Michał Cieślak (politician)

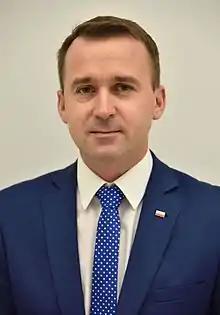
Michał Cieślak

Michał Cieślak (born 9 December 1974 in Dąbrowa Tarnowska) is a Polish politician who is a member of the VIII and IX Sejm. He is a member of Agreement. He represents the Nr. 33 (Kielce) constituency.